Charlotte Smith (writer)

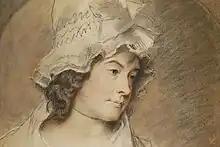
"Charlotte Smith" by George Romney

Charlotte Smith (née Turner; – ) was an English novelist and poet of the School of Sensibility whose "Elegiac Sonnets" (1784) contributed to the revival of the form in England. She also helped to set conventions for Gothic fiction and wrote political novels of sensibility. Despite ten novels, four children's books and other works, she saw herself mainly as a poet and expected to be remembered for that.